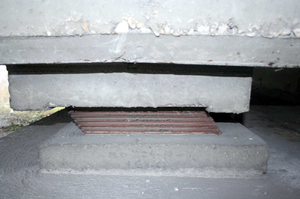
Le pont Esclangon est un ouvrage inauguré en 1986, franchissant le Drac et l’A480, dans le département de l’Isère sur une longueur de 138 mètres, une largeur de 11,60 mètres et une hauteur de 5,90 mètres.